Firouz Naderi

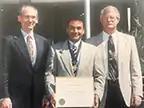
NASA Outstanding Leadership Medal

His early work at JPL was on system design of large satellite-based systems for nationwide cellular phone coverage. He went to NASA Headquarters for two years in the mid-1980s to serve as the program manager for the Advanced Communications Technology Satellite (ACTS), the frontrunner of today's multi-beam, space-switching commercial satellites. Upon his return to JPL, he became the project manager for the NASA Scatterometer (NSCAT) project aimed at space-based radar measurement of winds over the global oceans with application to weather forecasting. He was awarded NASA's Outstanding Leadership Medal for his management of this project. Following NSCAT, in the mid-1990s he managed the Origins Program, NASA's ambitious, technology-rich plan, to search for Earth-like planets in other planetary systems.